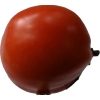
Label: tomato